Kaspar Hauser

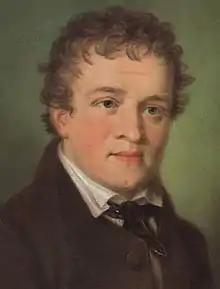
Hauser in 1830

Kaspar Hauser (30 April 1812 – 17 December 1833) was a German youth who claimed to have grown up in the total isolation of a darkened cell. His claims, and his subsequent death from a stab wound, sparked much debate and controversy both in Nuremberg and abroad. Theories propounded at the time identified Hauser as a member of the grand ducal House of Baden, hidden away because of dynastic intrigue. However, there were also allegations that Hauser was an impostor. In 2024, a scientific study ruled out Hauser's princely descent by comparing mitochondrial DNA haplotypes with the House of Baden.